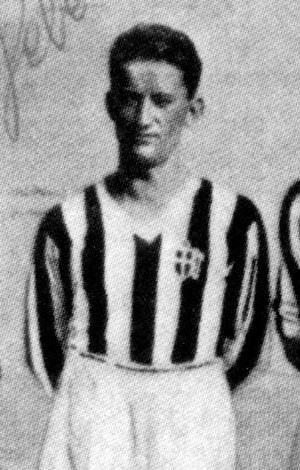
Pietro Ferrero est un joueur de football italien, qui jouait en tant que défenseur central.